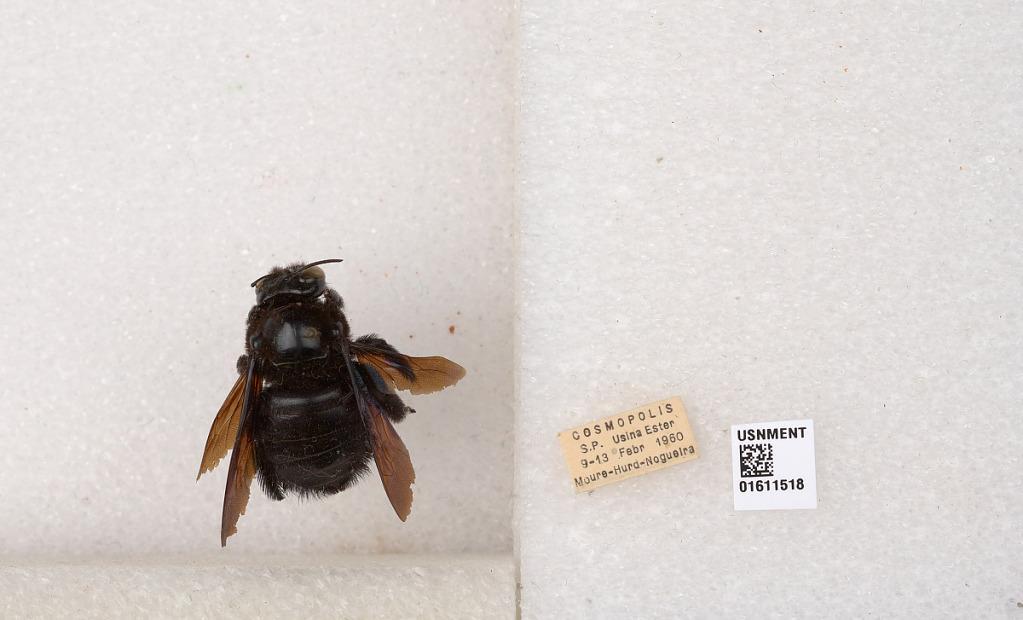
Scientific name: Xylocopa
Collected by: E. Schlinger & E. Ross
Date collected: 1960-2-13
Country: Brazil
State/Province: Sao Paulo
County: Cosmopolis
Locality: Usina Ester